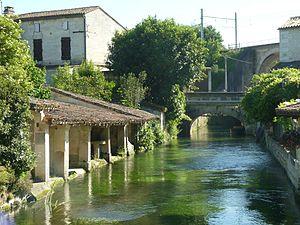
la Boëme et les lavoirs de Mouthiers, Charente, France
La Boëme est une rivière du sud-ouest de la France et un affluent gauche de la Charente. Elle arrose le département de la Charente, dans la région Nouvelle-Aquitaine.